Prasanna Deb Raikut

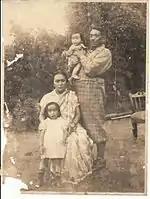
Family Prasanna D.Raikut

Prasana Deb Raikut was the Forest and Excise Minister in the A. K. Fazlul Huq cabinet.